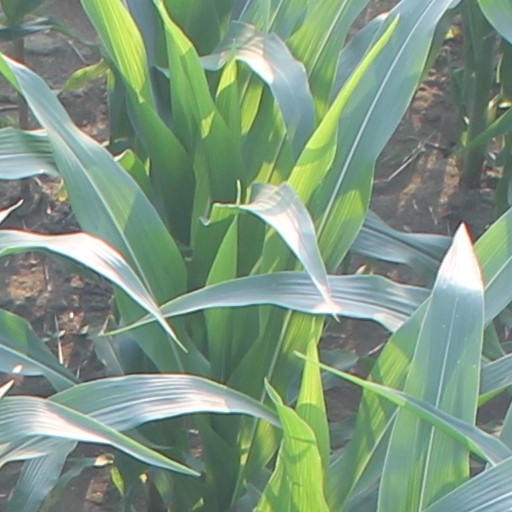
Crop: maize; corn